28D

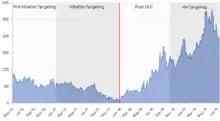
Spread Country Risk (EMBI+) for Argentina. The red line marks the 28D event.

Inflation in 2017 was 25% and the Macri's administration was coming off a major victory in the legislative elections.